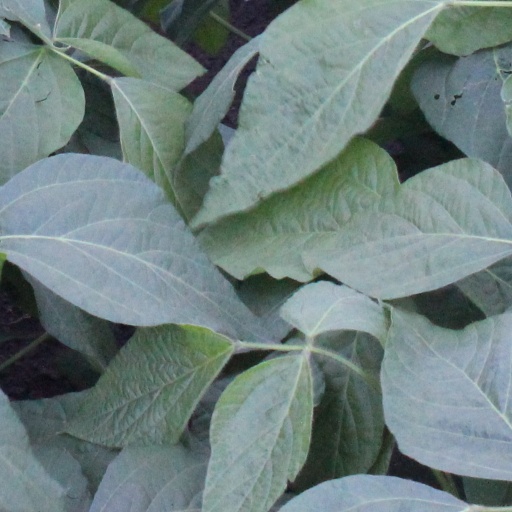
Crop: soybean